Presidency of Fidel V. Ramos

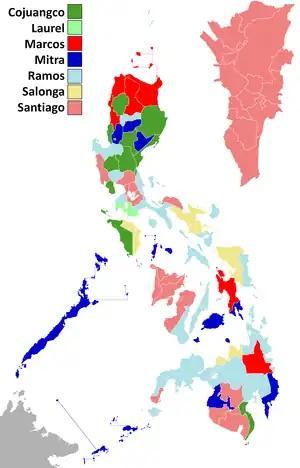
Results of the 1992 Philippine presidential election

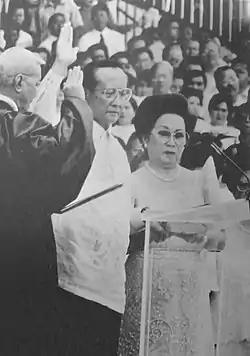
Former Secretary of National Defense Fidel V. Ramos taking his oath of office as the 12th president of the Philippines on June 30, 1992.

In the 1992 presidential election, retired general Fidel Ramos of Lakas–NUCD narrowly defeated populist candidate Miriam Defensor Santiago of the People's Reform Party. Ramos also got the lowest plurality in the Philippine electoral history, and beat the previous election for the closest margin of victory, percentage-wise (this record would later be beaten by the 2004 election).